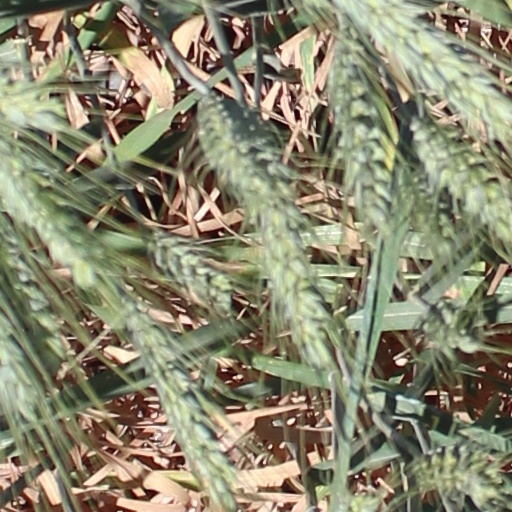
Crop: wheat